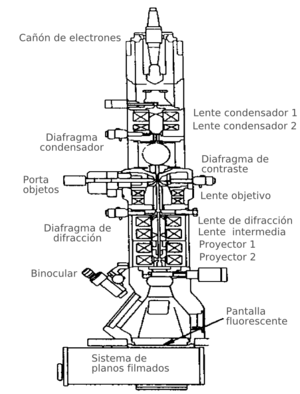
Schéma d'un microscope électronique en transmission Source